Banff National Park

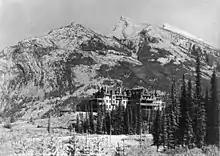
Banff Springs Hotel, 1902

The Stoney Nakoda First Nation were removed from Banff National Park between the years 1890 and 1920. The park was designed to appeal to sportsmen, and tourists. The exclusionary policy met the goals of sports hunting, tourism, and game conservation, as well as of those attempting to "civilize" the First Nations of the area.